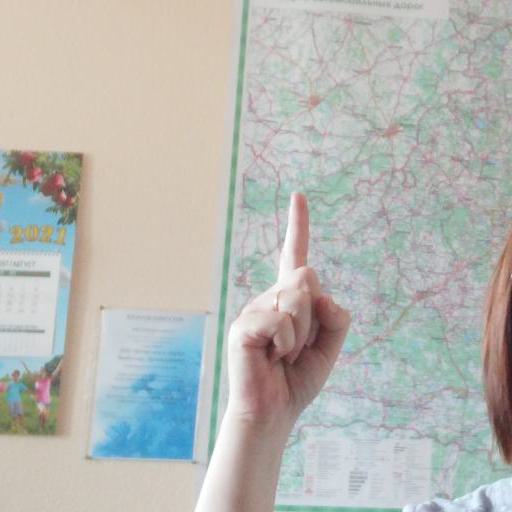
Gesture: one